Rhea (bird)

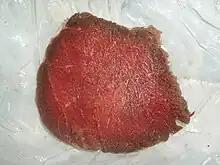
Rhea meat

The population grew steadily for several years. By autumn 2018, their numbers had significantly increased to about 600. As such, local farmers claim increasing damage to their fields, and some biologists say the rheas pose a growing risk to local wildlife. Still protected by German natural conservation law, a local discussion developed regarding how to handle the situation. Eventually, Mecklenburg-Western Pomerania's government allowed limited hunting of the birds, explicitly to just reduce the population's growth and not to wipe them out. At this point, it was generally agreed that the rheas should be allowed to stay in the region. By spring 2021, just 247 rheas were counted; this development was attributed to both the hunting and the increased caution of the animals. Several had begun to avoid humans more than previously and retreated into the woods. Some members of this rhea population have also expanded into other areas; at least twice individual rheas who probably originated in Mecklenburg-Western Pomerania were sighted in Brandenburg's High Fläming Nature Park, over from their usual range. By early 2023, 91 rheas were counted in Mecklenburg-Western Pomerania; the population decline was attributed to both hunting as well as harsher weather of previous years. By this point, German authorities believed a stable population of 50 adult birds would be optimal for the local ecosystem and agriculture. Researchers concluded that the feral population was subject to substantial fluctuations but remained healthy, adaptable, and entrenched in the area.